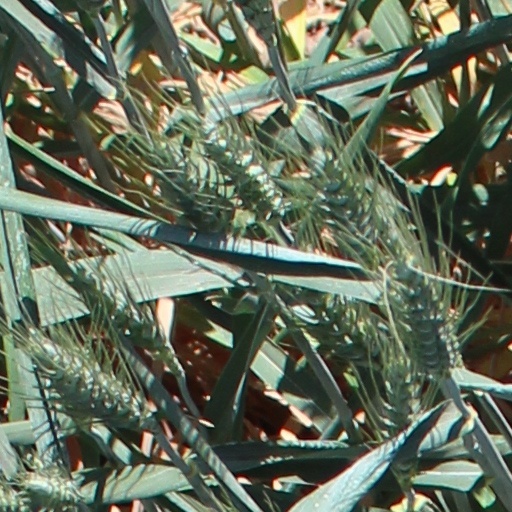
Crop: wheat